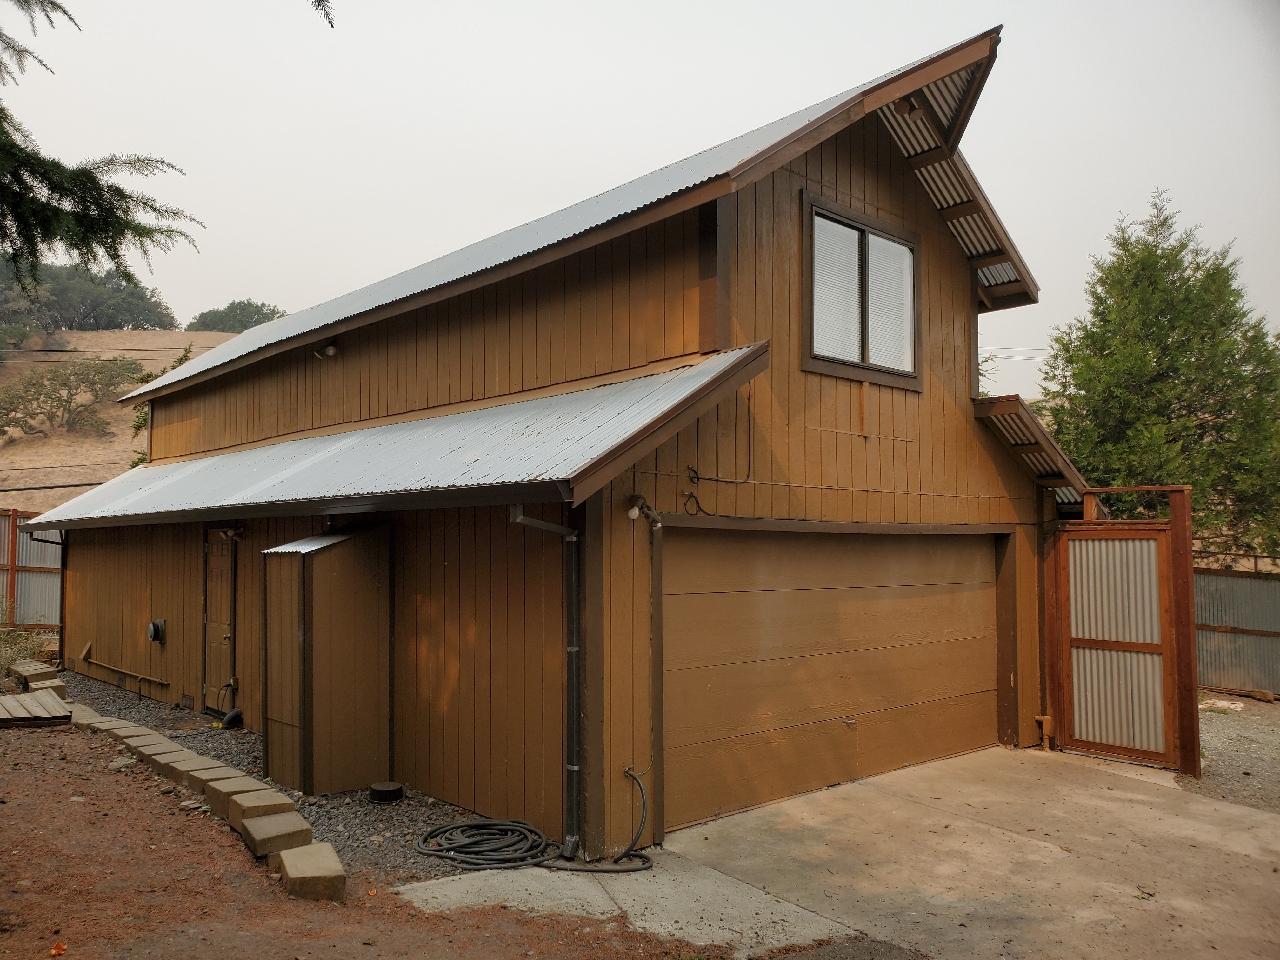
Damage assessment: no_damage